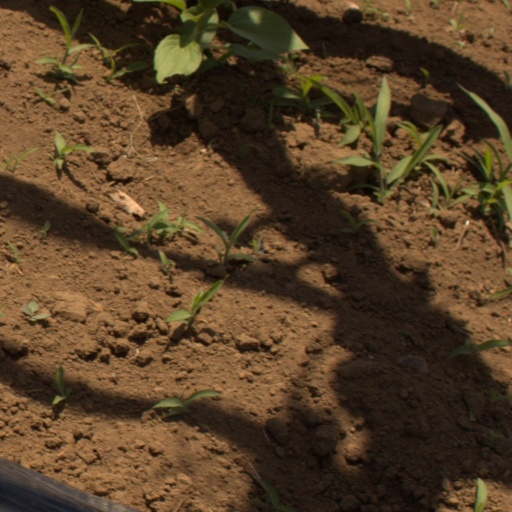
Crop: Jerusalem artichoke